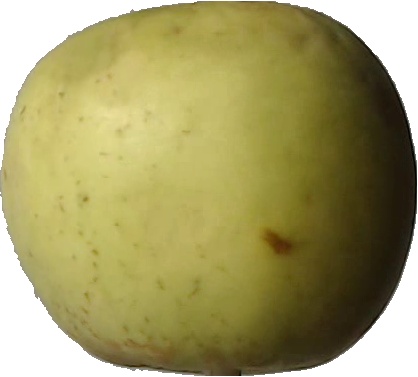
Label: apple_golden_3